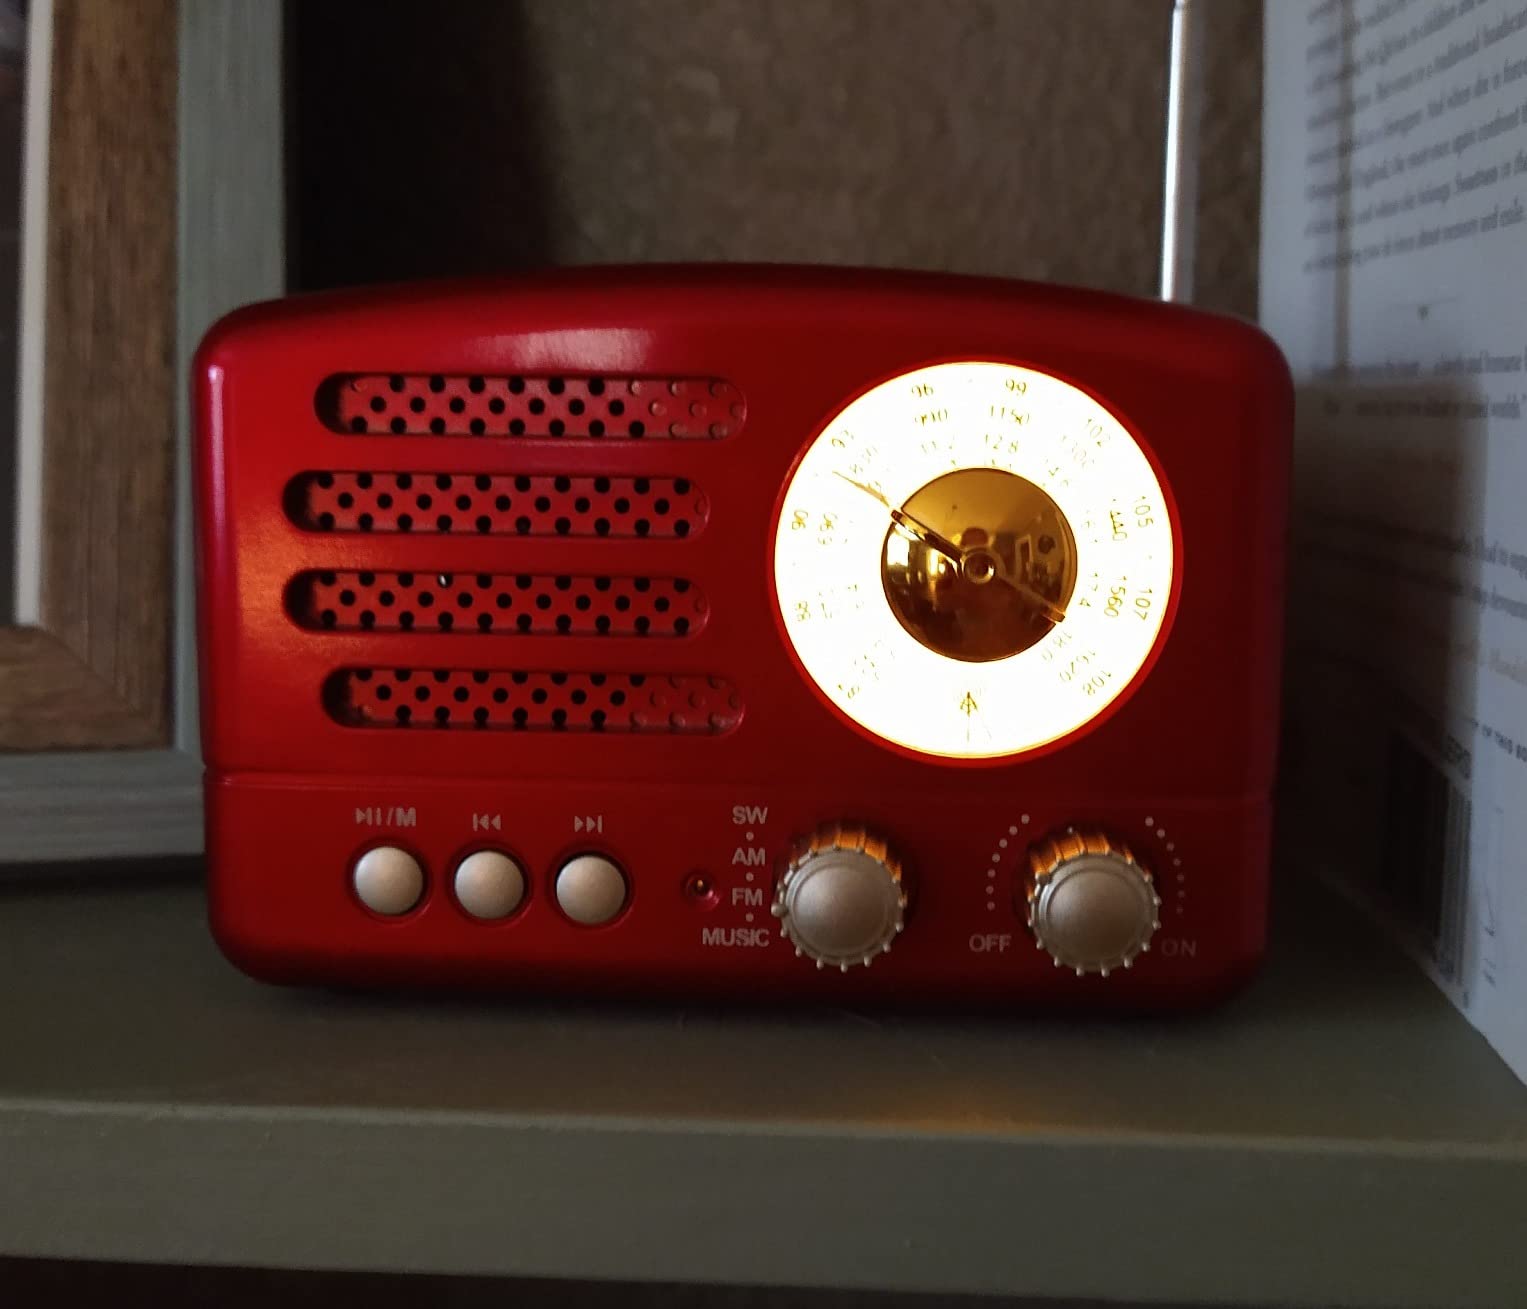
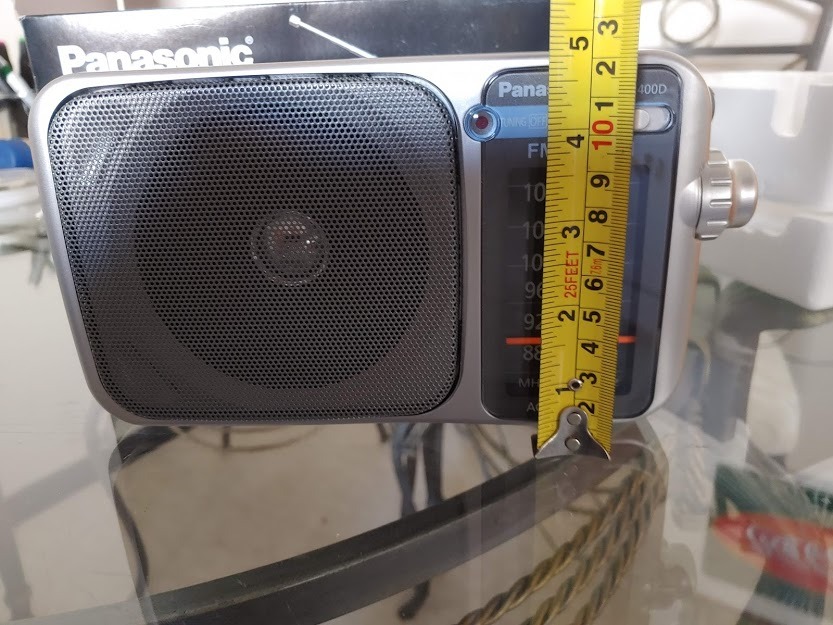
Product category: radio
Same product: no